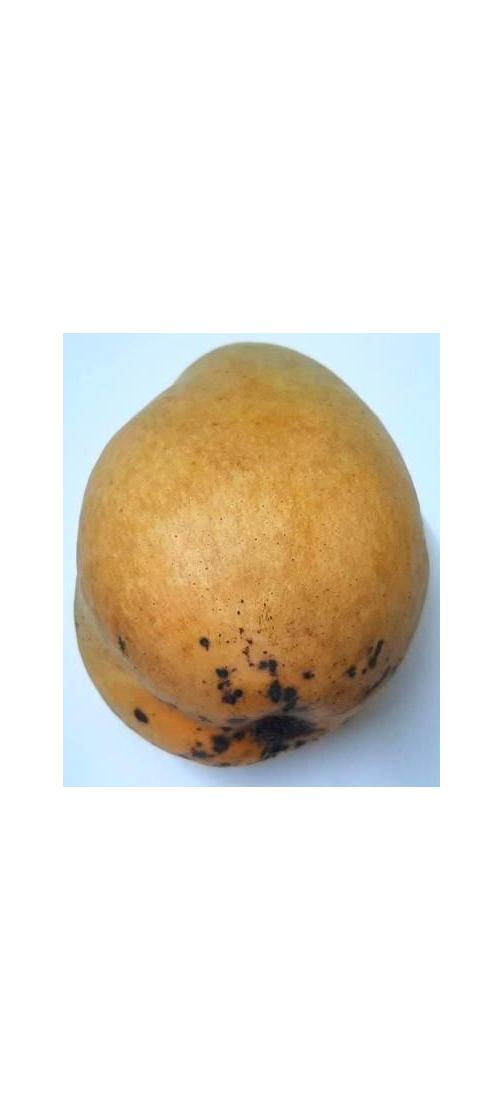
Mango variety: Bari-11